Cyfoesi Myrddin a Gwenddydd ei Chwaer

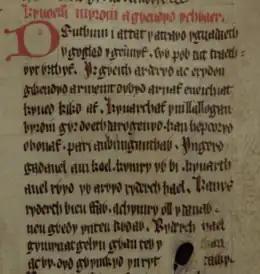
The opening of "Cyfoesi Myrddin a Gwenddydd ei Chwaer" in the Red Book of Hergest

Cyfoesi Myrddin a Gwenddydd ei Chwaer ("The Conversation of Myrddin and His Sister Gwenddydd") is an anonymous Middle Welsh poem of uncertain date consisting of 136 stanzas, mostly in "englyn" form. Myrddin, the legendary 6th-century North British bard and warrior, is depicted as being encouraged by his sister Gwenddydd to utter a series of prophecies detailing the future history of the kings of Gwynedd, leading up to an apocalyptic ending. The mood of the poem has been described as "one of despair and of loss of faith and trust in this world".